Pierre Potain

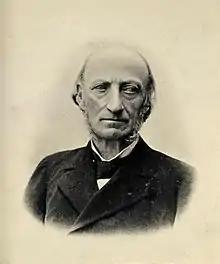
Pierre Potain

Pierre Carle Édouard Potain (19 July 1825 – 5 January 1901) was a French cardiologist born in Paris.